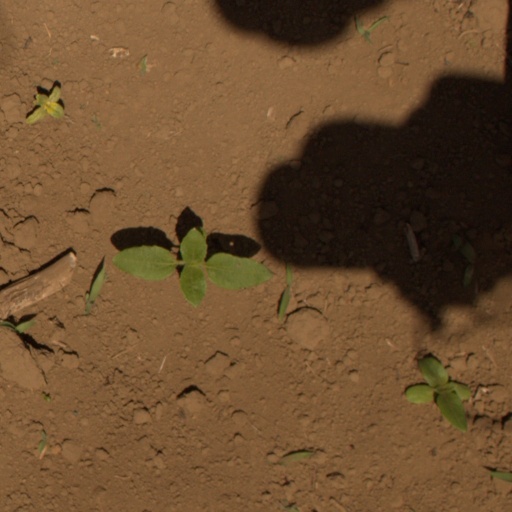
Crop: Jerusalem artichoke